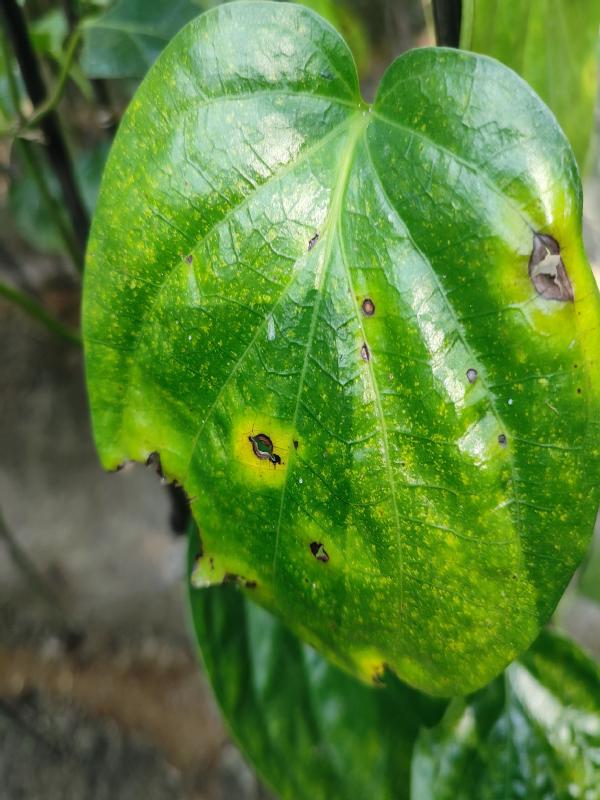
Label: Bacterial_Leaf_Disease